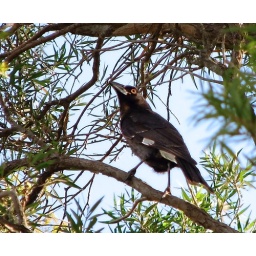
A magpie in a tree near my home